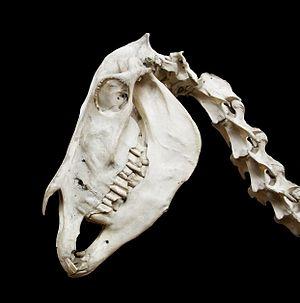
Equus hemionus kulan. Hémione, ou onagre. Crâne et vertèbres cervicales d'un specimen rapporté d'Inde du Nord par Jean-Jacques Dussumier pour le compte du Muséum National d'Histoire Naturelle de Paris en 1838. Galerie de Paléontologie et d'Anatomie Comparée. Sous-espèce (Kulan) en danger critique.